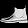
Label: Ankle boot